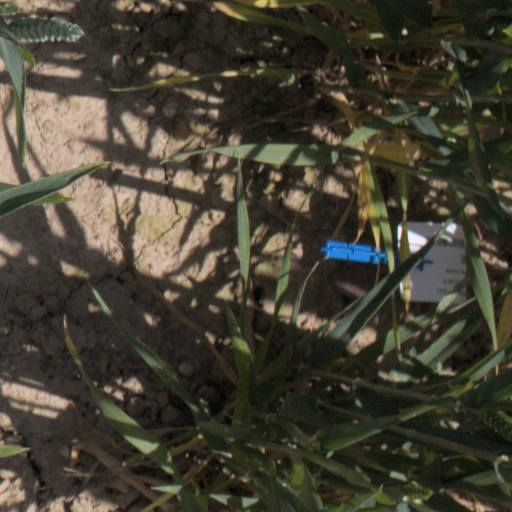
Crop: wheat